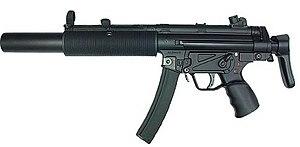
Le pistolet-mitrailleur, aussi appelé mitraillette, est une arme à feu individuelle à tir automatique utilisant une cartouche de pistolet.
La balistique judiciaire est une technique de police scientifique permettant d'élucider les circonstances d'un tir par arme à feu. Elle consiste à essayer de déterminer la nature de l’arme utilisée, le nombre de coups de feu tirés, la direction et la distance de tir. Elle étudie aussi les effets subis par les projectiles pour retrouver l’arme utilisée mais aussi les impacts et les blessures.
Le HK MP5 est un pistolet-mitrailleur produit par la firme allemande Heckler & Koch.